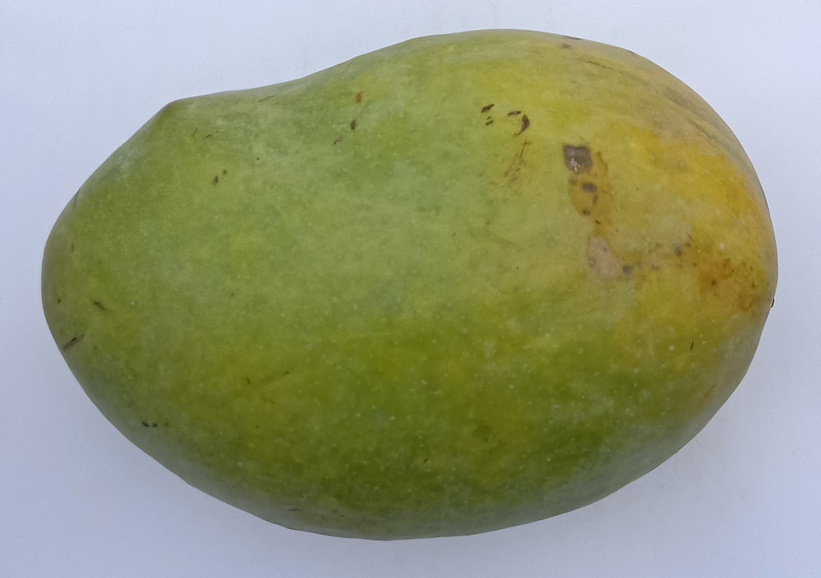
Mango variety: Chaunsa (White)